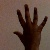
The image shows a hand gesture representing the number 5 in Indian Sign Language.